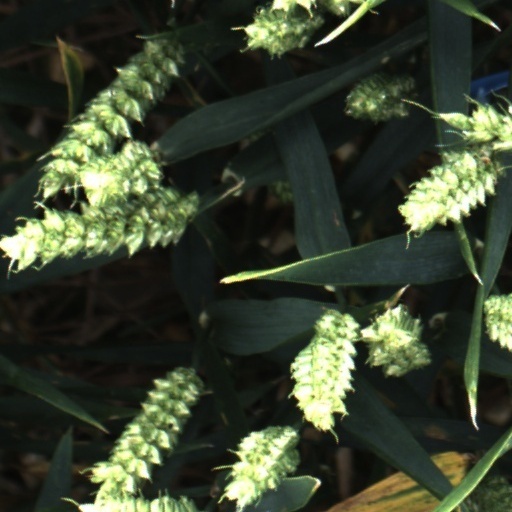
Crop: wheat